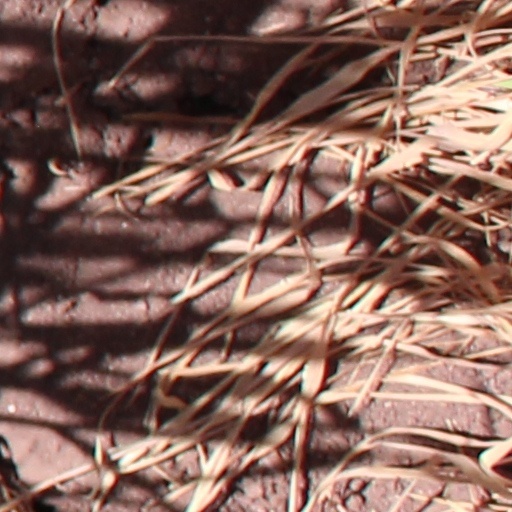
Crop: wheat